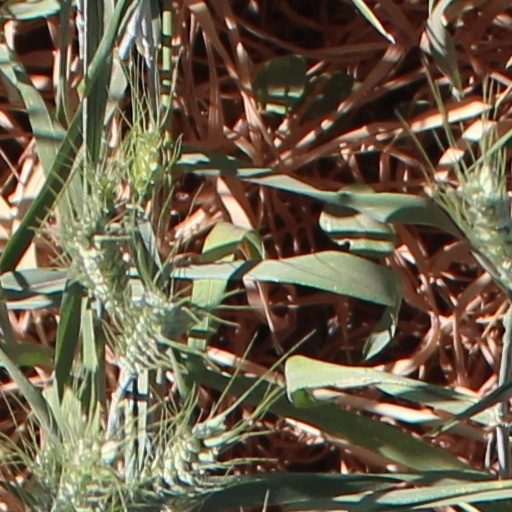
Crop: wheat